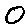
Label: 0